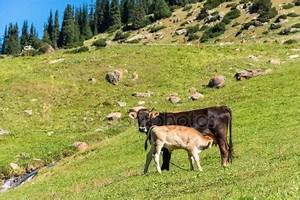
Label: mucca